Argo Tea

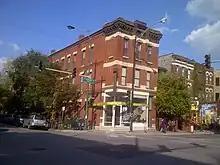

The original cafe for Argo Tea, which had 24 indoor seats and 20 patio seats in its 2003 configuration, is located at 958 West Armitage Avenue on the corner of Sheffield Avenue in Chicago. The venture, which opened in June 2003, was the first tea cafe in Lincoln Park. It was across the street from a Starbucks. Argo borrowed its name from the story of Jason and the Argonauts in Greek mythology. The original store was financed by its founders, who were all experienced management consultants, without outside investors. They used their own credit cards as lines of credit. Chicago architect Mark A. Cuellar was hired to design Argo's early cafe interiors.